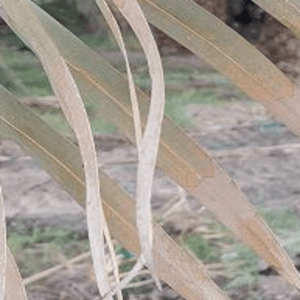
Label: Magnesium Deficiency